Puerto Rican Volunteers Corps

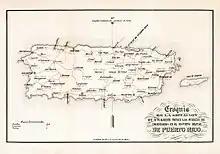
Voluntary military regiments on the island in 1888

The Volunteer Corps took part in the little fighting during the Spanish–American War of 1898 as auxiliary force of the approx. 8,000 members of the Spanish regular army in its "pro forma" defense of the island. The Corps's conduct during the war was negatively affected by the distrust showed towards them by many Army officers and the order issued by the Governor having them concentrating in the biggest towns, leaving their homes and families unprottected. Other—though perhaps less quantifiable—factors contributing to Volunteer inaction were the signal winds of change sweeping over the remnants of Spain's once vast imperial possessions; the Cortes's belated attempts at establishing an autonomist insular government in 1897; and the U.S.'s undisguised expansionist aims, combined with the contagion of assimilationist and insurrectionist groups operating from within the island and outwards from the U.S.